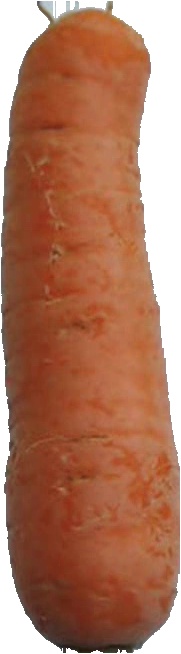
Label: carrot_1